Shades of rose

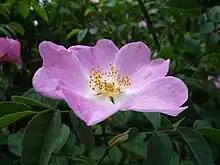
Pink dog rose

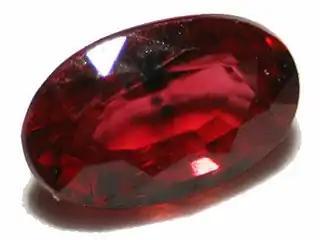
Ruby gemstone

"Ruby" is a color that is a representation of the color of the cut and polished ruby gemstone. Ruby as a color is more akin to rose than red.